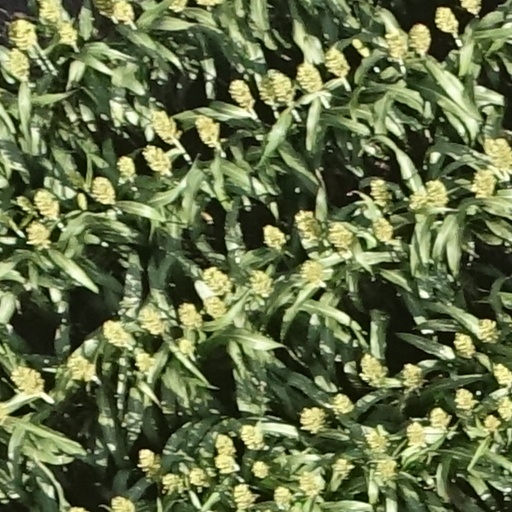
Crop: sorghum